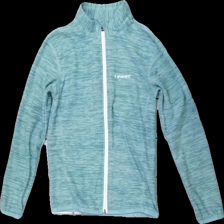
View: front
Type: Cardigan
Category: Children
Brand: Everest
Colors: Blue, White
Material: 100% polyester
Pattern: Logo print
Cut: Regular
Size: 134
Season: Autumn
Damage location: middle right
Damage 2 location: top right
Price range: 50-100
Recommended usage: Reuse
Description: blå fleece kofta med logga fram och dragkedja